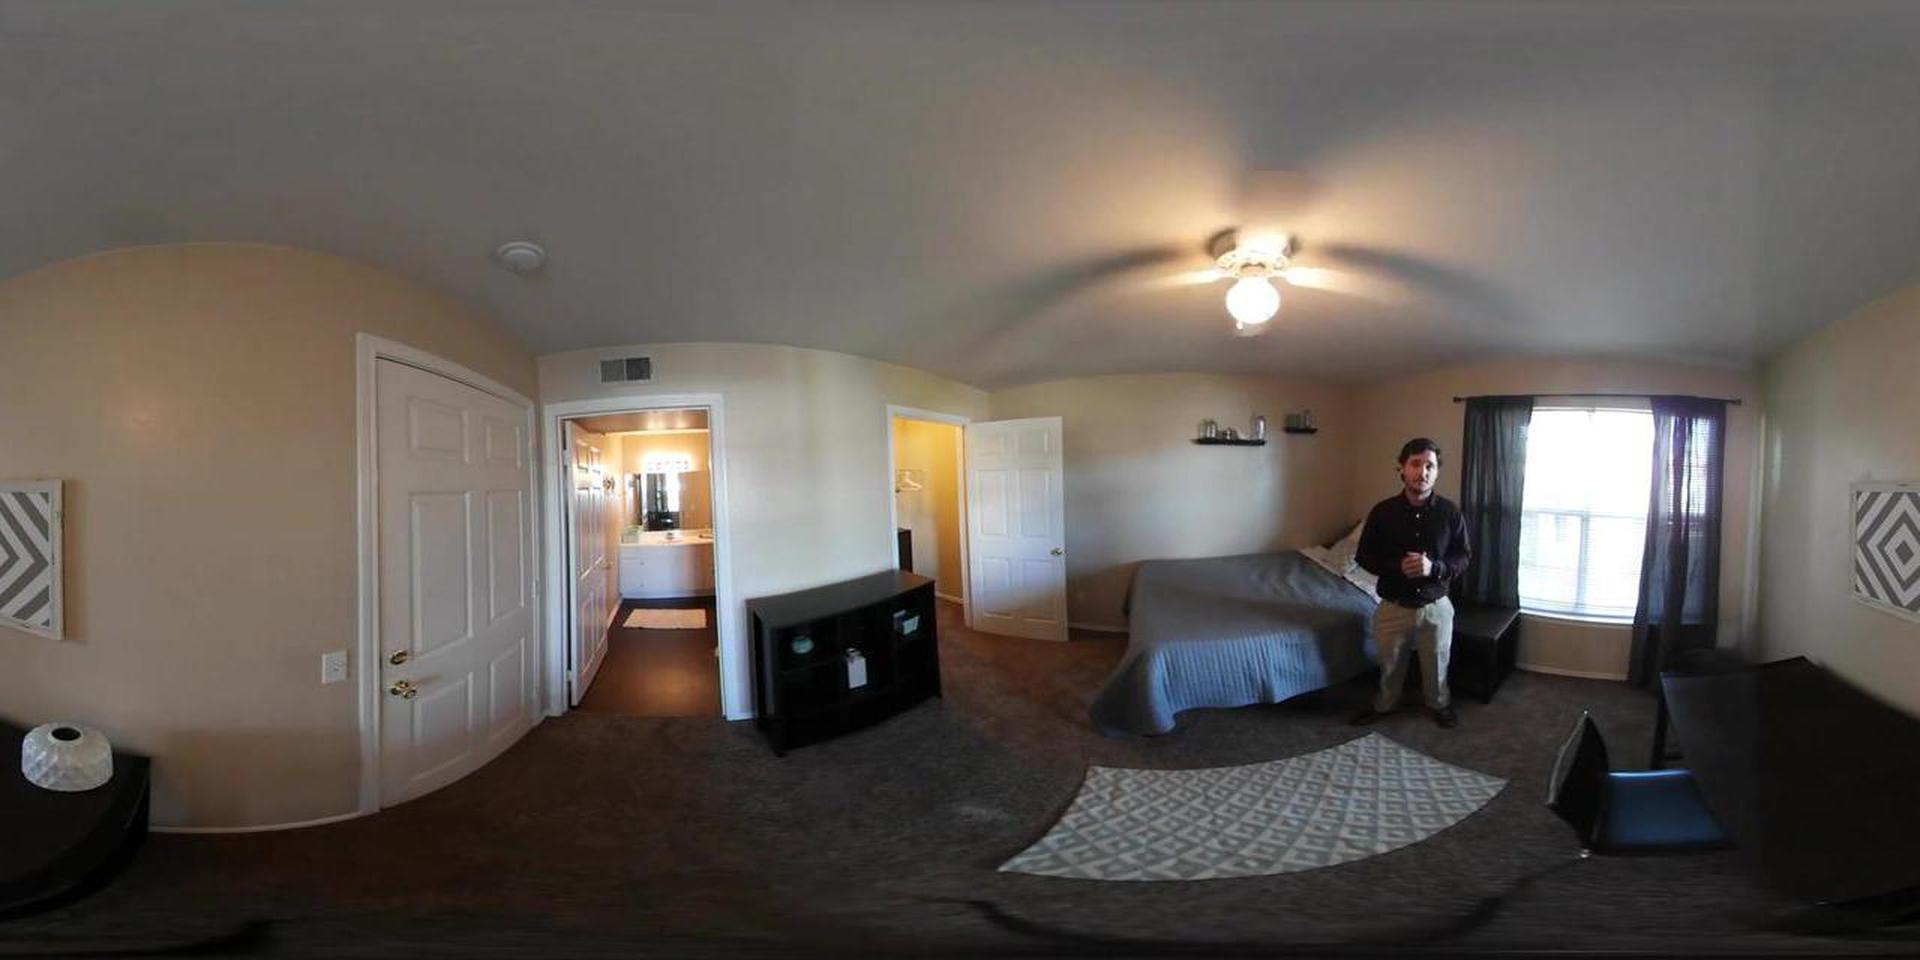
Referred object: Black cabinet between two doors

Referred object: look up to see the ceiling fan

Referred object: the black dresser opposite the bed